Sue Bradford

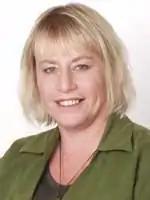
Bradford in the early 2000s

As a member of the Green Party, Bradford first won election to the Parliament as a list MP in the 1999 election. She had joined the Green Party in 1990, and had contested the 1998 Auckland mayoral election as the Green candidate. Before joining the Greens, she worked actively in the NewLabour Party, and served as its vice-president from 1989 to 1990.